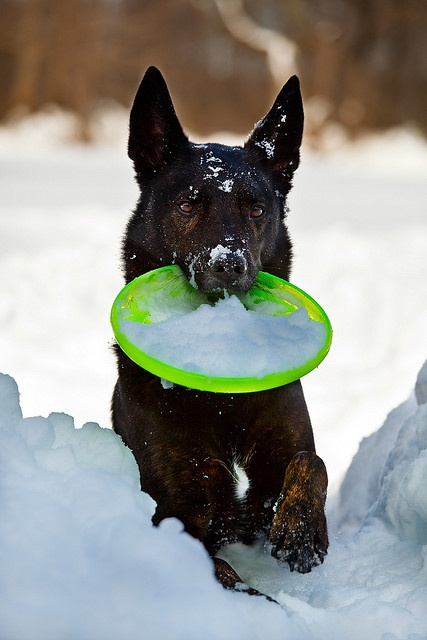
a photo of a dog in the snow holding a frisbee
A dog in the snow holding a Frisbee in his mouth.
A black and brown dog sitting in the snow with a friskbee in its mouth.
The dog has a frisbee in his mouth in the snow.
A dog in the snow holding a green frisbee.